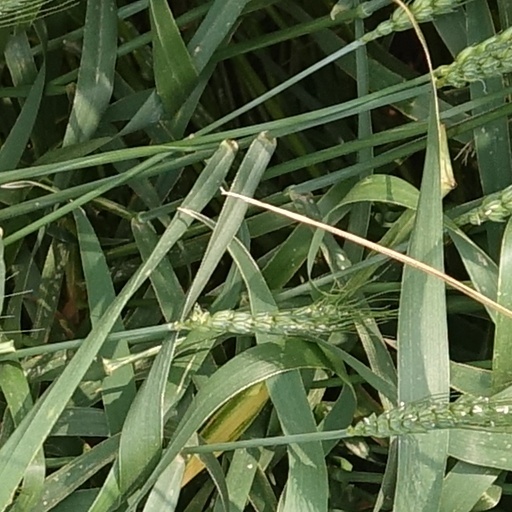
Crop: wheat